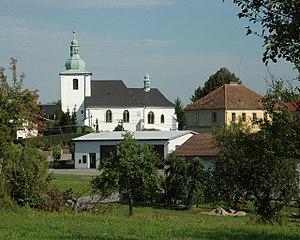
Lično est une commune du district de Rychnov nad Kněžnou, dans la région de Hradec Králové, en République tchèque. Sa population s'élevait à 642 habitants en 2017.